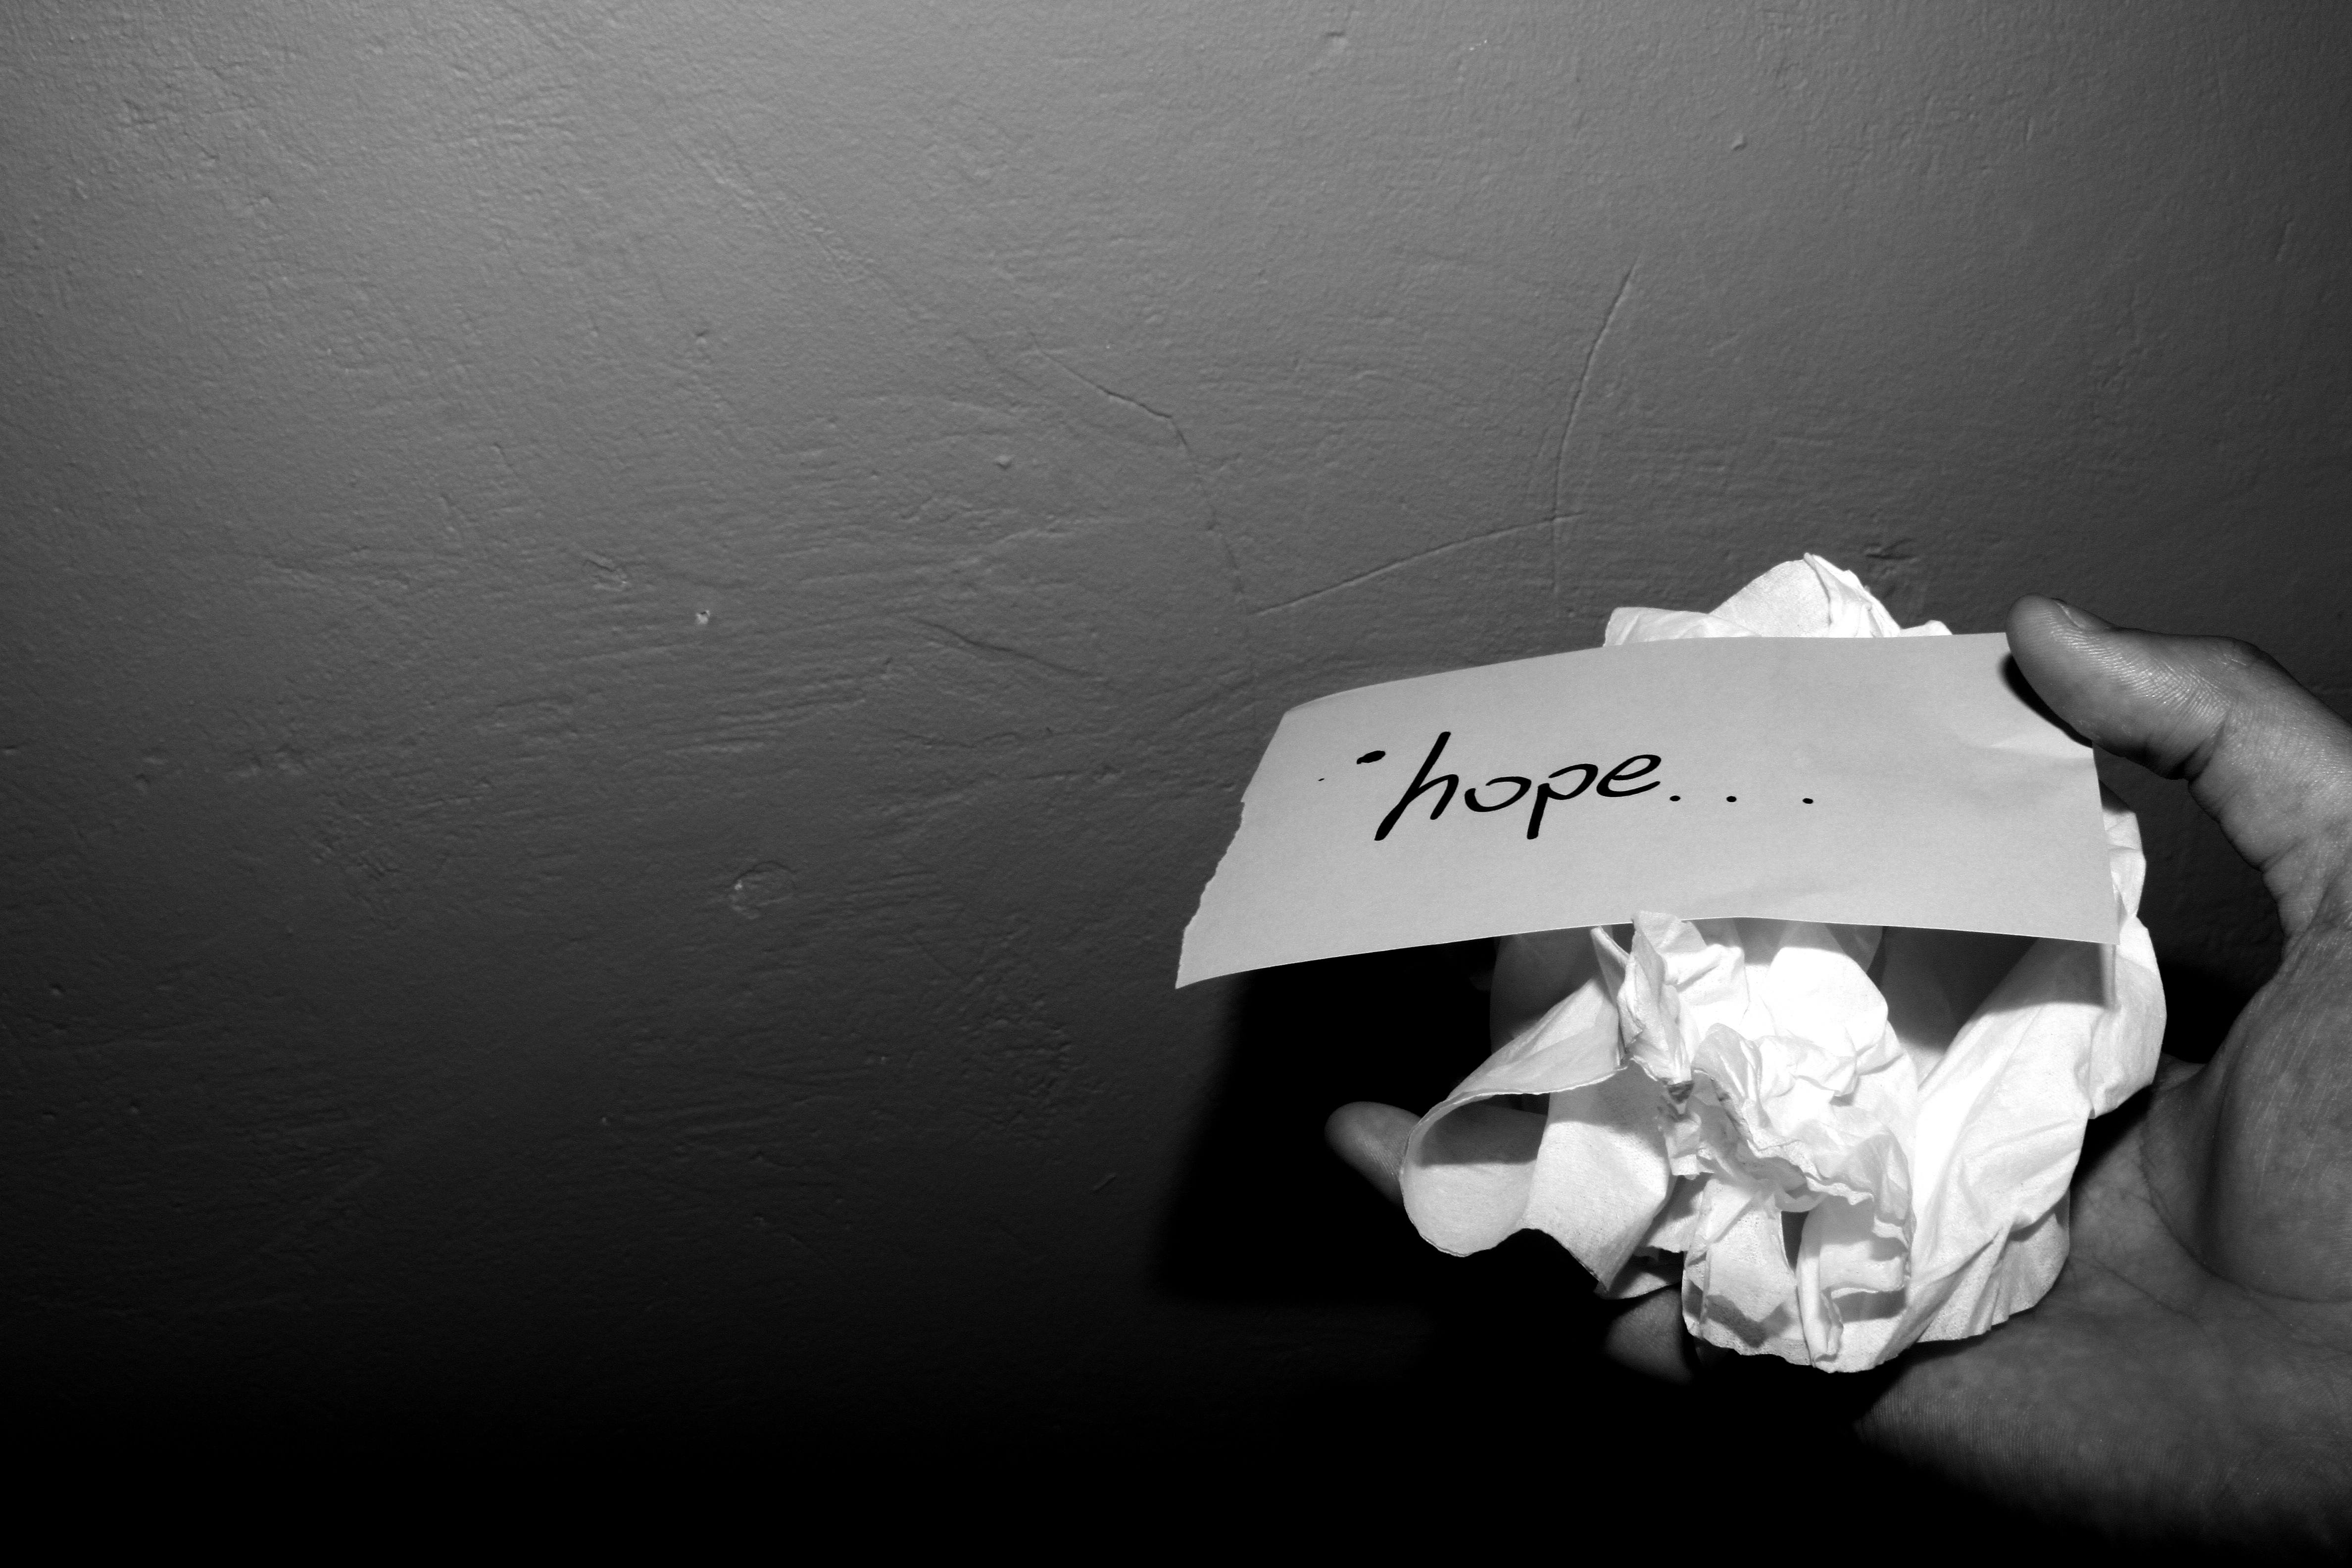
hand, light, black and white, white, photography, vintage, old, pattern, color, macro, space, brown, grunge, darkness, rough, empty, black, monochrome, paper, page, material, surface, textured, blank, sheet, torn, design, photograph, hope, cardboard, image, garbage, crushed, damaged, shape, recycling, backdrop, emotion, wrinkled, copy, crease, crumpled, monochrome photography